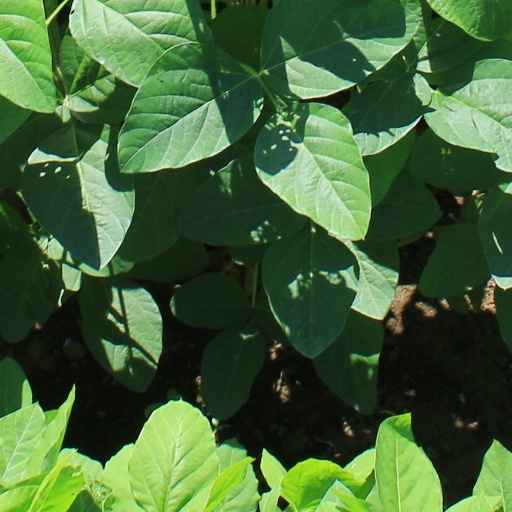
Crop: soybean